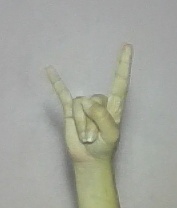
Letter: la